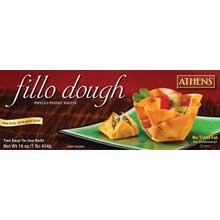
Item Name: Athens Foods Pastry Fillo Dough Sheet, 16 Ounce -- 12 per case.
Bullet Point: Ships frozen, CANNOT be cancelled after being processed.
Product Description: Athens Foods Pastry Fillo Dough Sheet, 16 Ounce -- 12 per case. Use Fillo Every Day, Not Just For Special Occasions. It May Seem Complicated, But Its Quick And Easy To Use. Athens Fillo Pastry Sheets Have No Trans Fat, No Saturated Fat And No Cholesterol. Number 4
Value: 192.0
Unit: Ounce

Price: 5.285